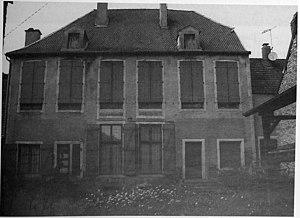
Abbaye poulangy, maison bouchardon.
L'abbaye Saint-Pierre de Poulangy, était une abbaye royale de moniales de l'Ordre de Saint-Benoît au Doyenné d'Is en Bassigny, à Poulangy,